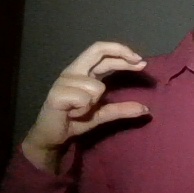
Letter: thal